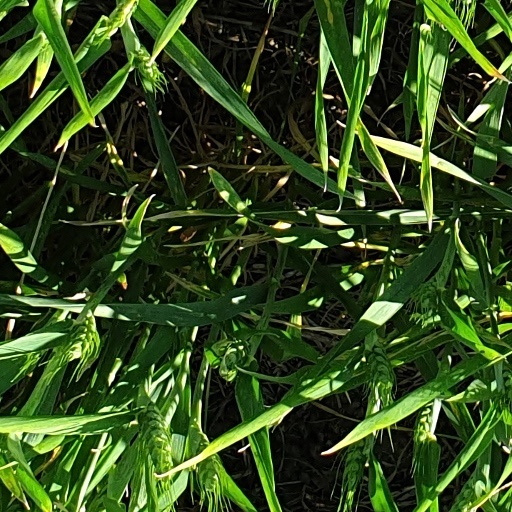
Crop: wheat